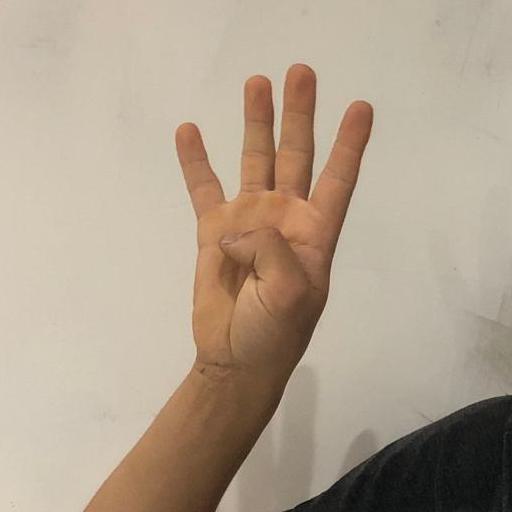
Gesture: four